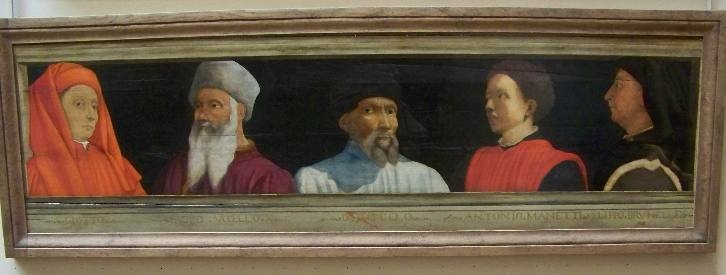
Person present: No